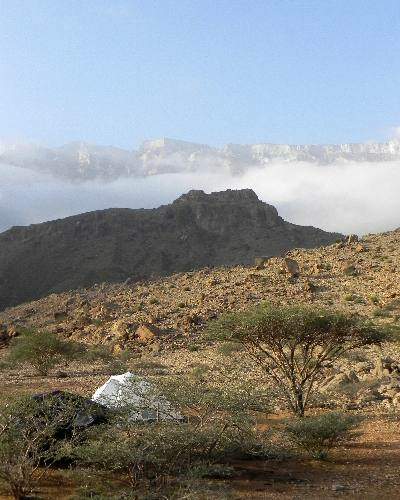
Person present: No